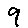
Label: 9